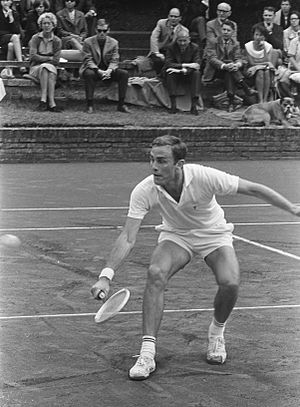
John Newcombe
John David Newcombe er en tidligere australsk tennisspiller, der var professionel fra 1968 til 1981. Han vandt igennem sin karriere 32 single- og 33 double-titler, heraf intet mindre end syv Grand Slam-singletitler. I sommeren 1974 besad han i en periode på to måneder førstepladsen på ATP's verdensrangliste.